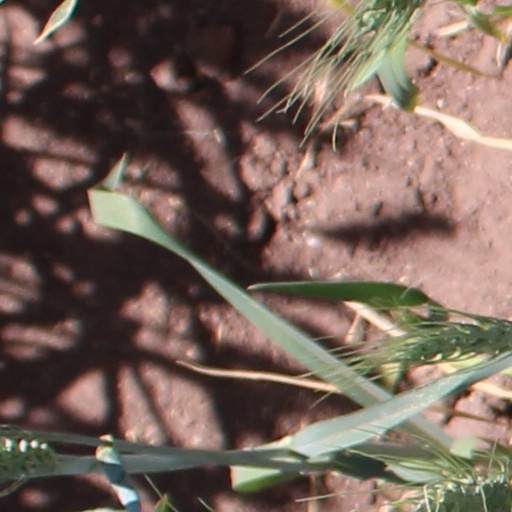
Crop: wheat